Bancroft Gherardi Jr.

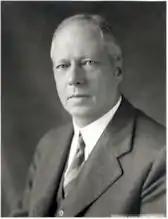

Bancroft Gherardi Jr. (April 6, 1873 – August 14, 1941) was a noted American electrical engineer and business executive as vice-president of the American Telephone and Telegraph Company (AT&T). He was known for his pioneering work in developing the early telephone and transmission systems in the United States. Recognized as one of the foremost authorities in telephone engineering, Gherardi was instrumental in developing the transcontinental telephone service in 1915 and the trans-Atlantic radio telephone service in 1927. He was awarded the IEEE Edison Medal in 1932 for "contributions to the art of telephone engineering and the development of electrical communication".